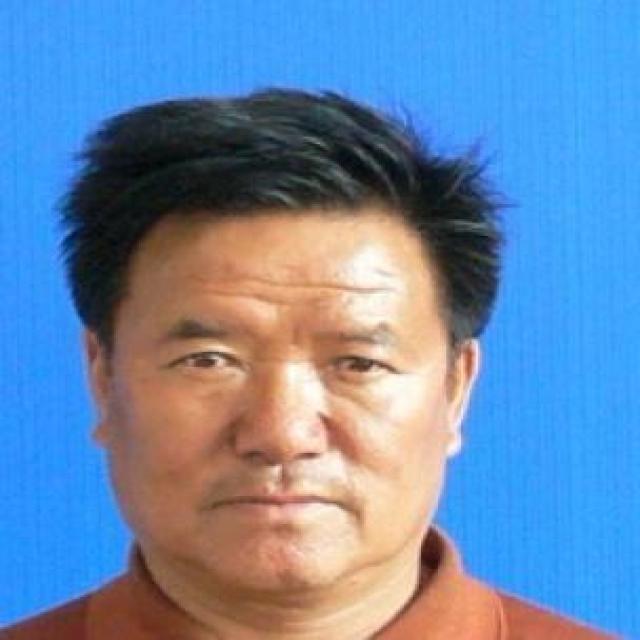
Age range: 65+